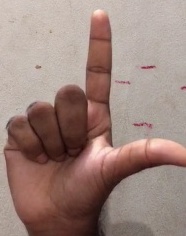
ASL sign: L